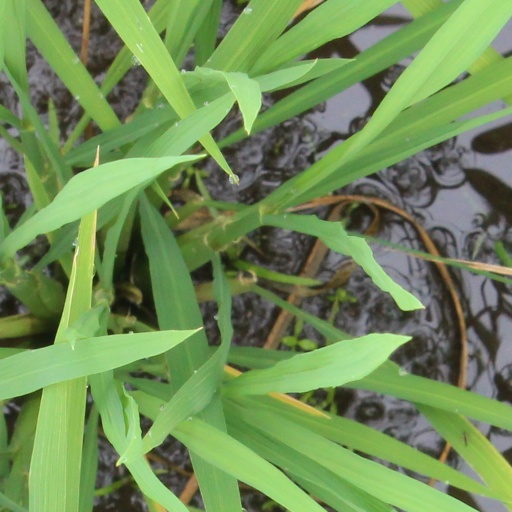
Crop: rice